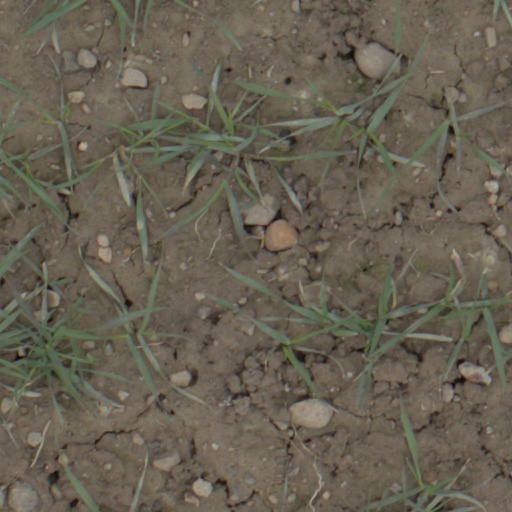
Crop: wheat